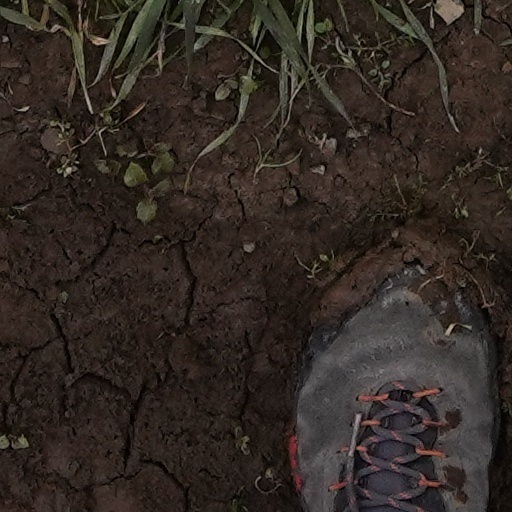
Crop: wheat